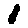
Label: 1